Wajiha Rastagar

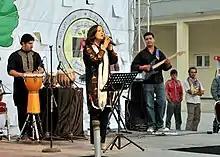
Wajiha Rastagar performs for members of the Afghan National Civil Order Police in Kabul (2010)

Wajiha Rastagar (Persian:وجيهه رستگار) born 12 May 1967, is a singer from Afghanistan. She is wife to fellow singer and composer Farid Rastagar. She sings in Dari and Pashto, She currently lives in Germany along with her husband & children, and she continues her career from there. Wajiha Rastagar was a student of primary school when she participated in the school’s cultural programmes.